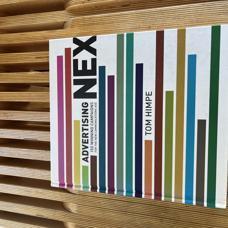
Label: cover-desk